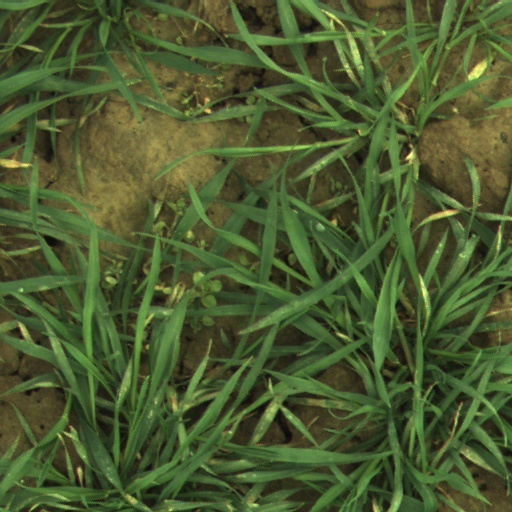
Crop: wheat